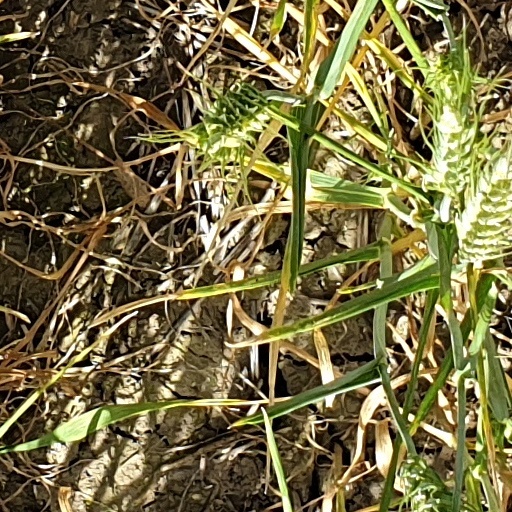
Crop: wheat